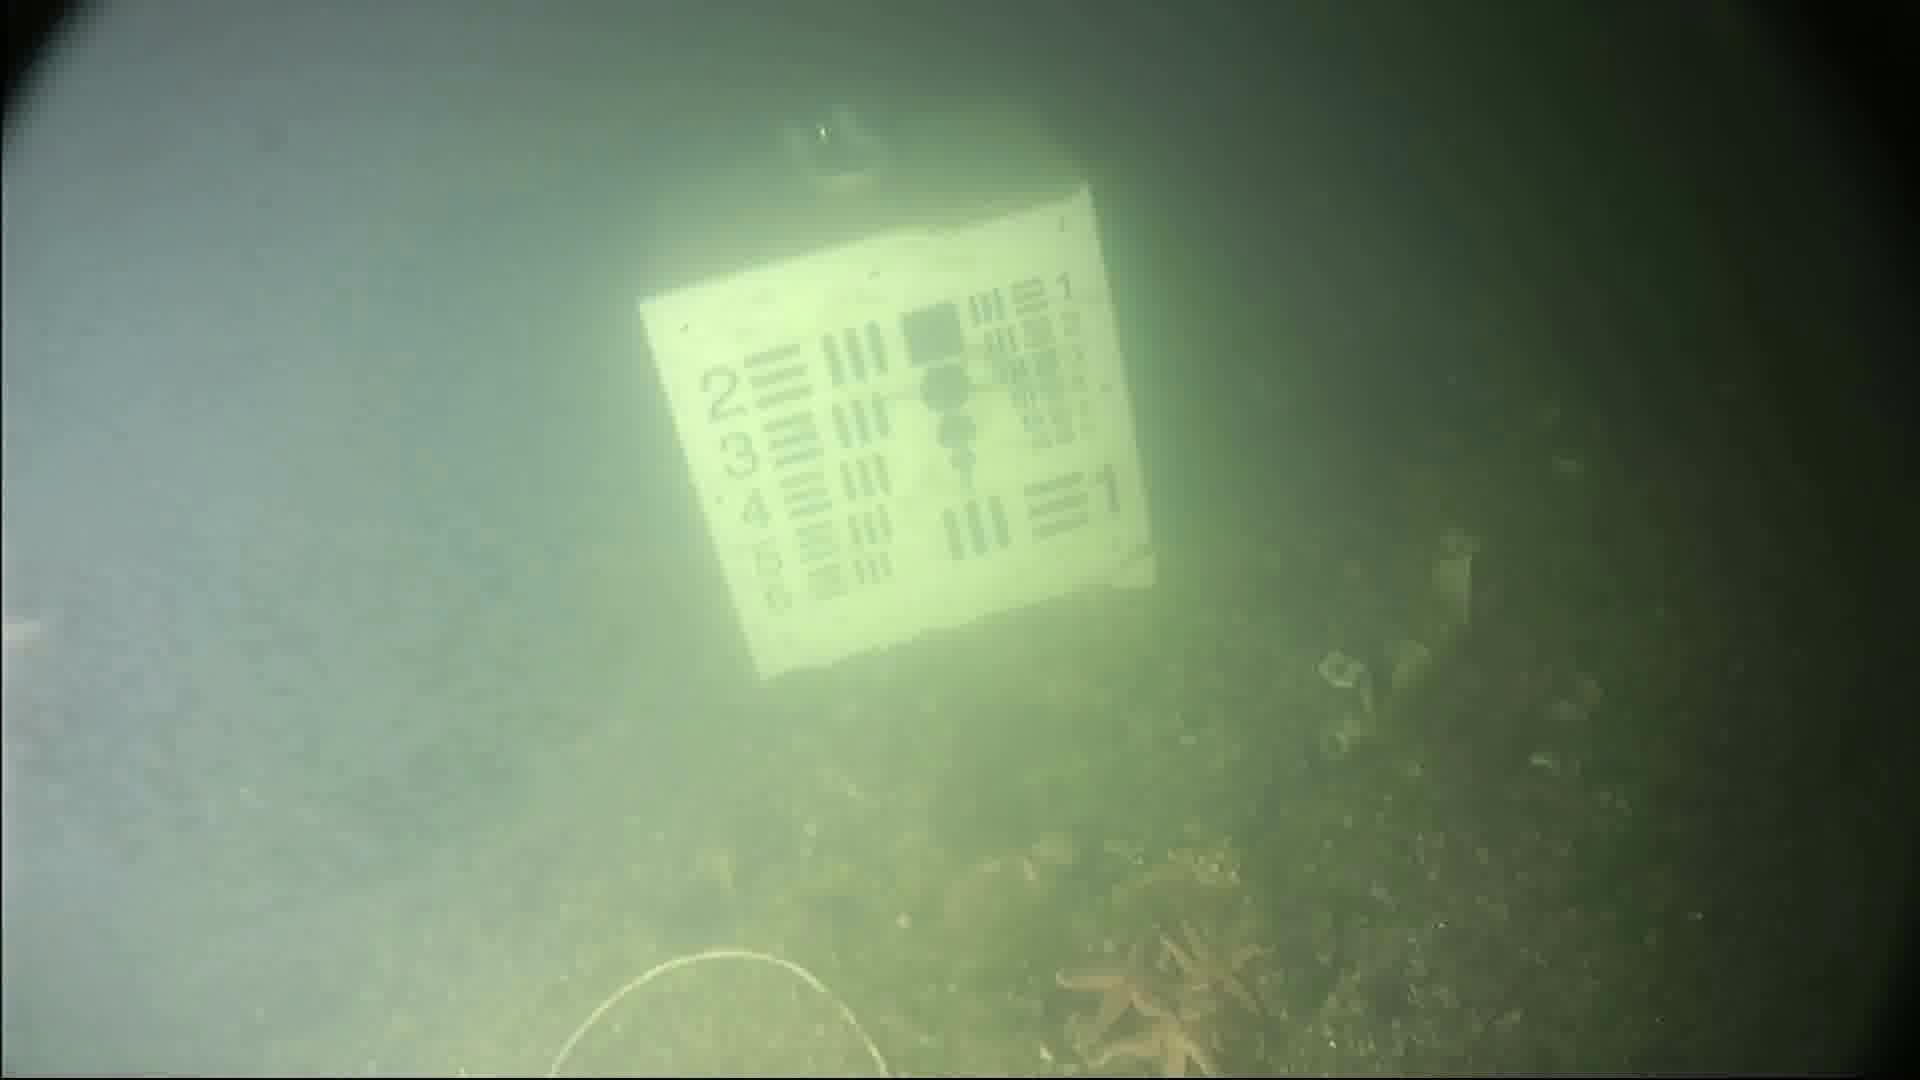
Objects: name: starfish
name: crab